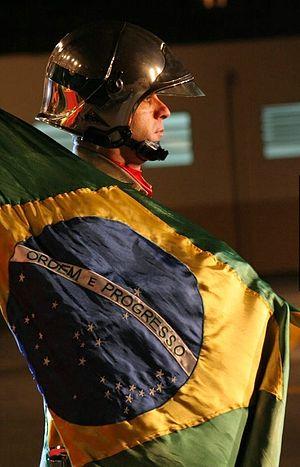
Le Corps de pompiers de l'État du Parana est un Commandement Intermédiaire de la Police militaire de l'État du Paraná, dont la mission consiste à l'exécution d'activités de sécurité civile, à la prévention et au combat des incendies, ainsi qu'aux sauvetages et secours publics, dans le milieu de l'État du Paraná.